Medicine

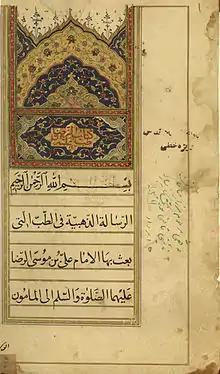
A manuscript of "Al-Risalah al-Dhahabiah" by Ali al-Ridha, the eighth Imam of Shia Muslims. The text says: "Golden dissertation in medicine which is sent by Imam Ali ibn Musa al-Ridha, peace be upon him, to al-Ma'mun."

Medical ethics is a system of moral principles that apply values and judgments to the practice of medicine. As a scholarly discipline, medical ethics encompasses its practical application in clinical settings as well as work on its history, philosophy, theology, and sociology. Six of the values that commonly apply to medical ethics discussions are: